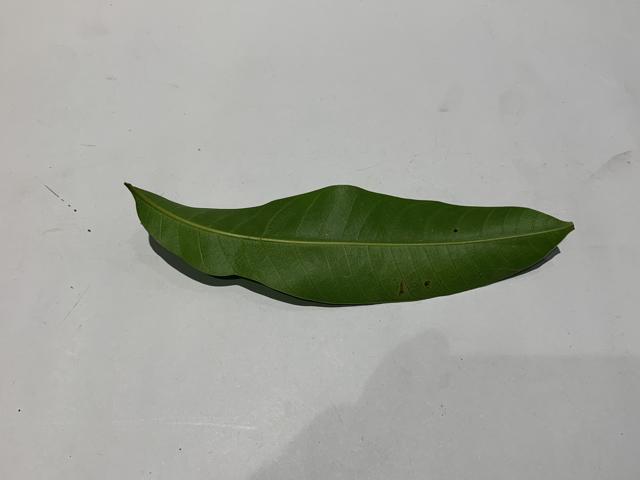
Mango leaf variety: Fazli